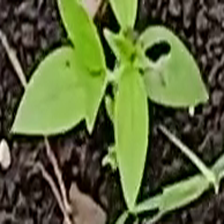
Weed species: Kena_(Commplina_benghalensio)